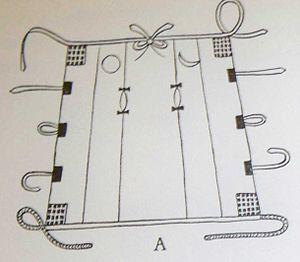
Un horo était un type de manteau ou vêtement attaché à l'arrière de l'armure portée par un samouraï sur les champs de bataille du Japon féodal.